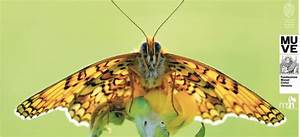
Label: butterfly